ACH (wrestler)

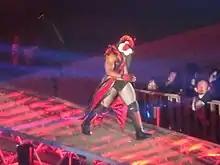
ACH as Tiger the Dark in January 2017

In July 2016, ACH checked off one of his initial goals in professional wrestling, when he made his Japanese debut by entering Pro Wrestling Noah's 2016 NTV G+ Cup Junior Heavyweight Tag League, alongside Taiji Ishimori. After a record of four wins and one loss, ACH and Ishimori advanced to the finals of the tournament, where, on July 30, they defeated Atsushi Kotoge and Daisuke Harada to win the 2016 NTV G+ Cup Junior Heavyweight Tag League, which guaranteed them a shot at Kotoge and Harada's GHC Junior Heavyweight Tag Team Championship. The match took place at a NJPW show on August 21 and saw the champions retain their title. ACH returned to NJPW on October 21, when he and Ishimori entered the 2016 Super Jr. Tag Tournament, defeating the reigning IWGP Junior Heavyweight Tag Team Champions The Young Bucks (Matt Jackson and Nick Jackson) in their first round match. On October 30, ACH and Ishimori defeated David Finlay and Ricochet to advance to the finals of the tournament. On November 5 at Power Struggle, ACH and Ishimori were defeated in the finals of the tournament by Roppongi Vice (Beretta and Rocky Romero).